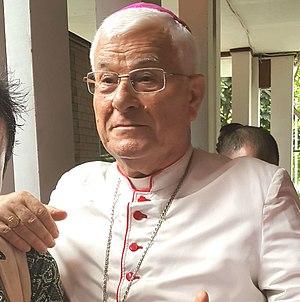
Giulio Mencuccini est un prélat italien, évêque du diocèse de Sanggau en Indonésie depuis 1990.